Gallic rooster

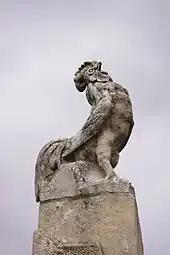
Gallic rooster on top of a war memorial in La Rochelle

The Gallic rooster is a national symbol of France as a nation, as opposed to Marianne representing France as a state and its values: the Republic.